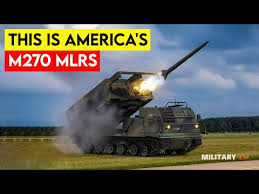
Label: Self Propelled Artillery